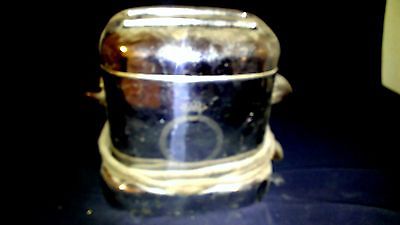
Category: toaster